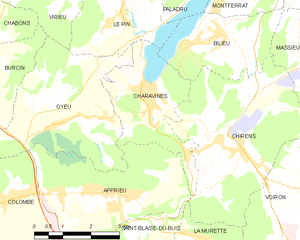
Charavines est une commune française située dans le département de l'Isère en région Auvergne-Rhône-Alpes et, autrefois rattachée à la province du Dauphiné.